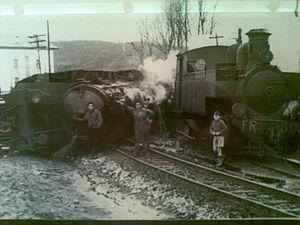
Le chemin de fer de La Robla est la ligne à voie étroite la plus longue d'Europe Occidentale, avec 335 km, comprise entre La Robla et Bilbao, en Espagne